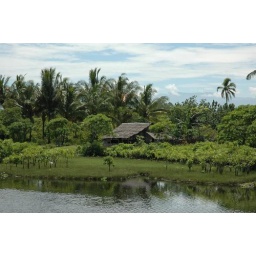
Kampung house in thicket of palm trees near pond